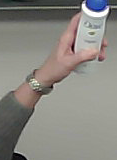
Product: dove_spray